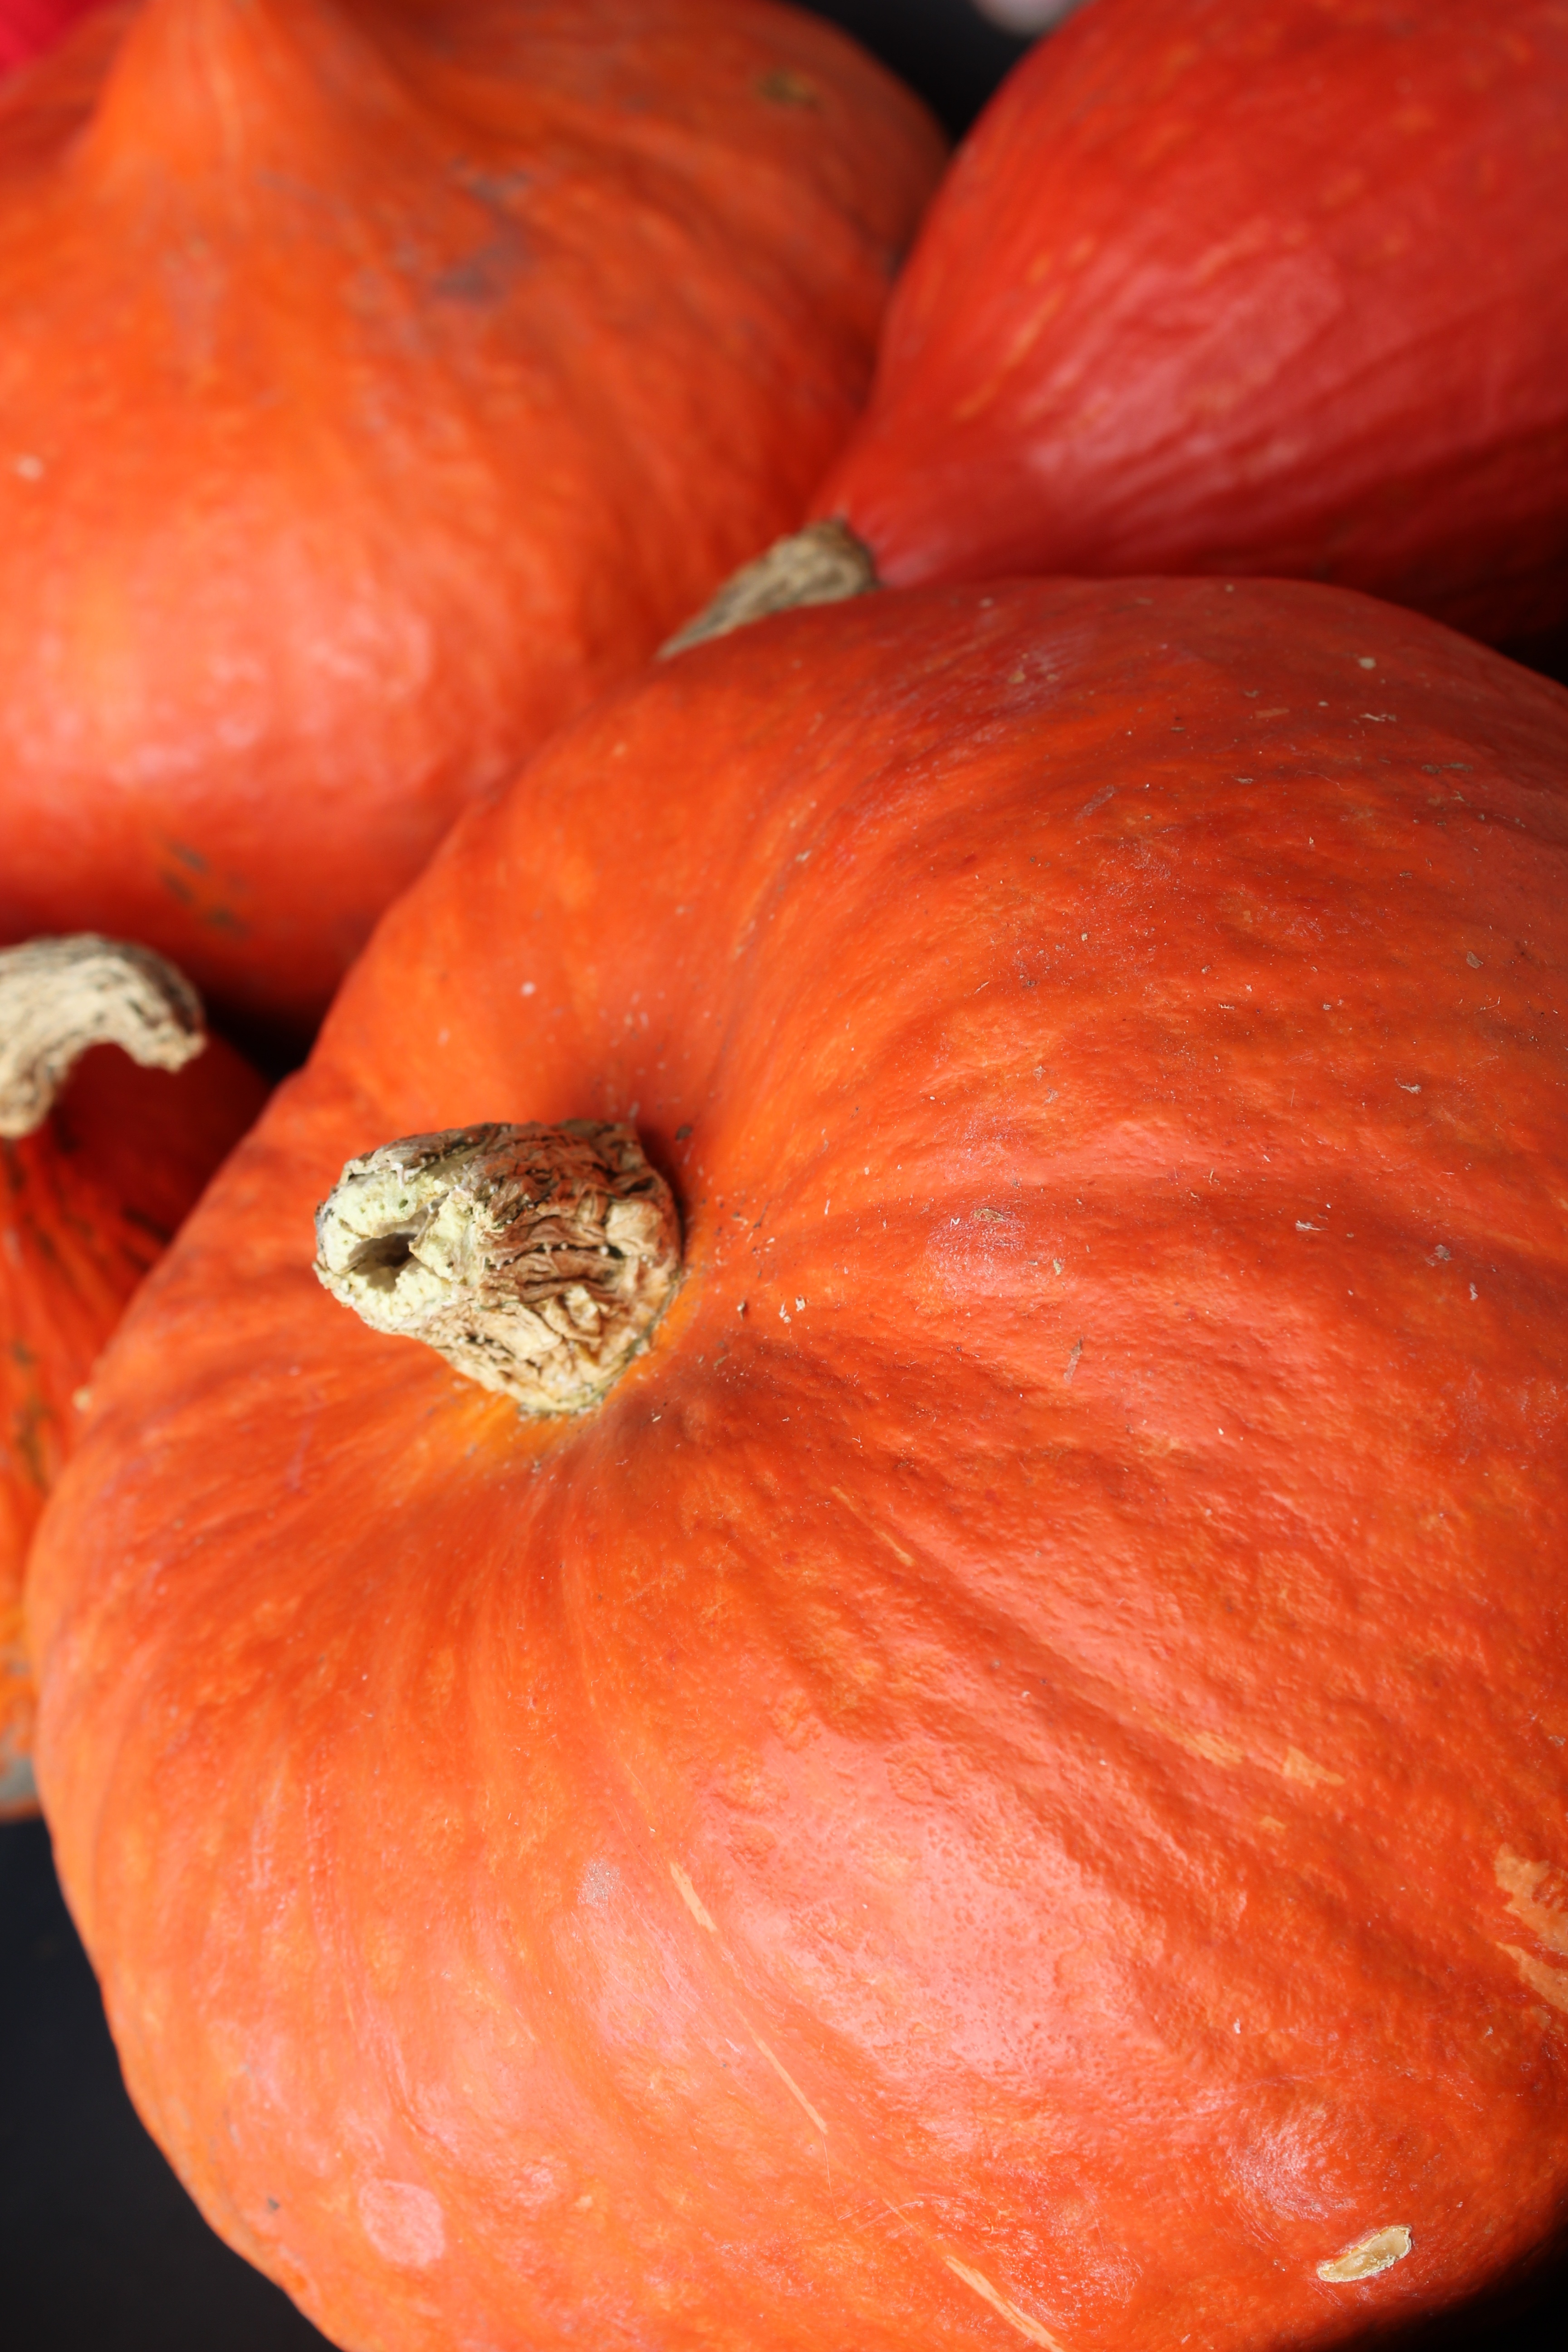
plant, fruit, flower, petal, orange, food, red, produce, vegetable, autumn, pumpkin, halloween, close up, calabaza, cucurbita, macro photography, hokkaido, flowering plant, hokaido, winter squash, land plant